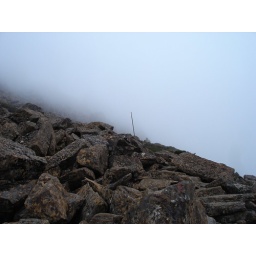
It was fine not a cloud in the sky when we started out!